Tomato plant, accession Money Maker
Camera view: tilt-top (135 deg); turntable rotation: 180 degrees
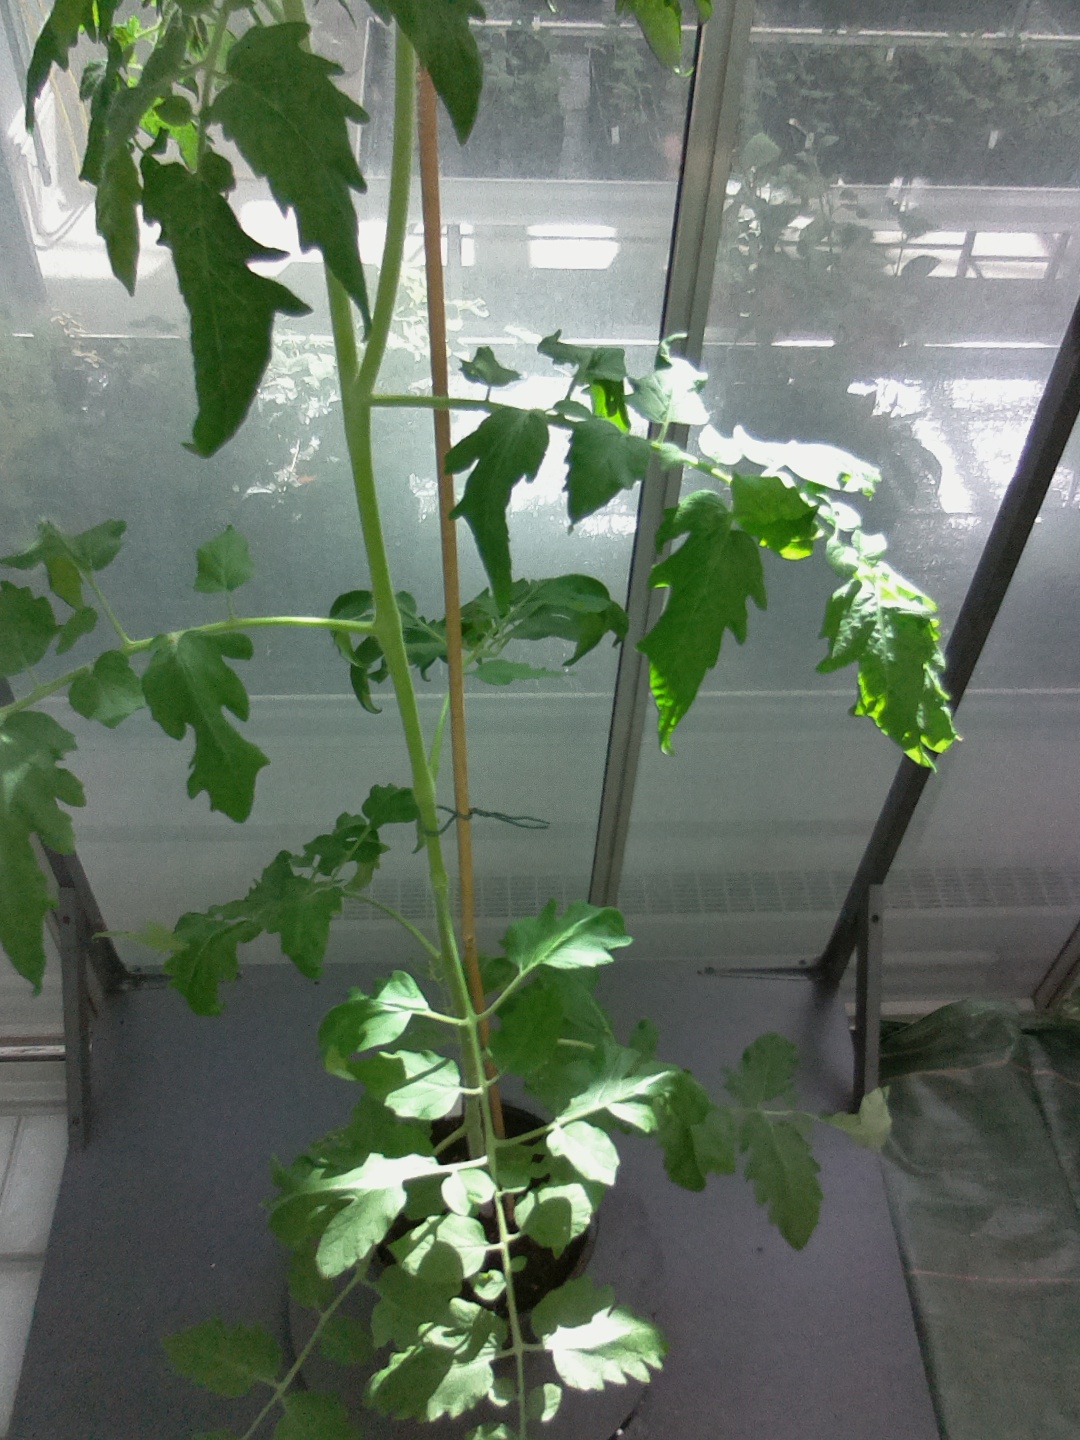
BBCH growth stage 61: 10%-20% of flowers open